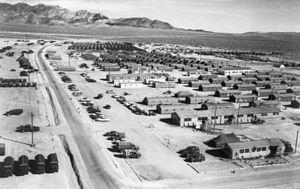
Desert Rock était le nom de code d'une série d'exercices menée par les forces armées des États-Unis en liaison avec les essais nucléaires atmosphériques. Ces exercices furent réalisés sur le site d'essais du Nevada de 1951 à 1957. Leur but était de former les troupes et d’acquérir des connaissances sur les manœuvres et les opérations militaires sur le champ de bataille nucléaire. Ils comprenaient des programmes d’observation, des manœuvres tactiques et des évaluations des effets des dommages. Le camp Desert Rock fut créé en 1951, à 1,5 mile au sud du camp Mercury. Le site servait à héberger les troupes et à « mettre en scène » du matériel. Le camp cessa d'être une installation militaire en 1964.